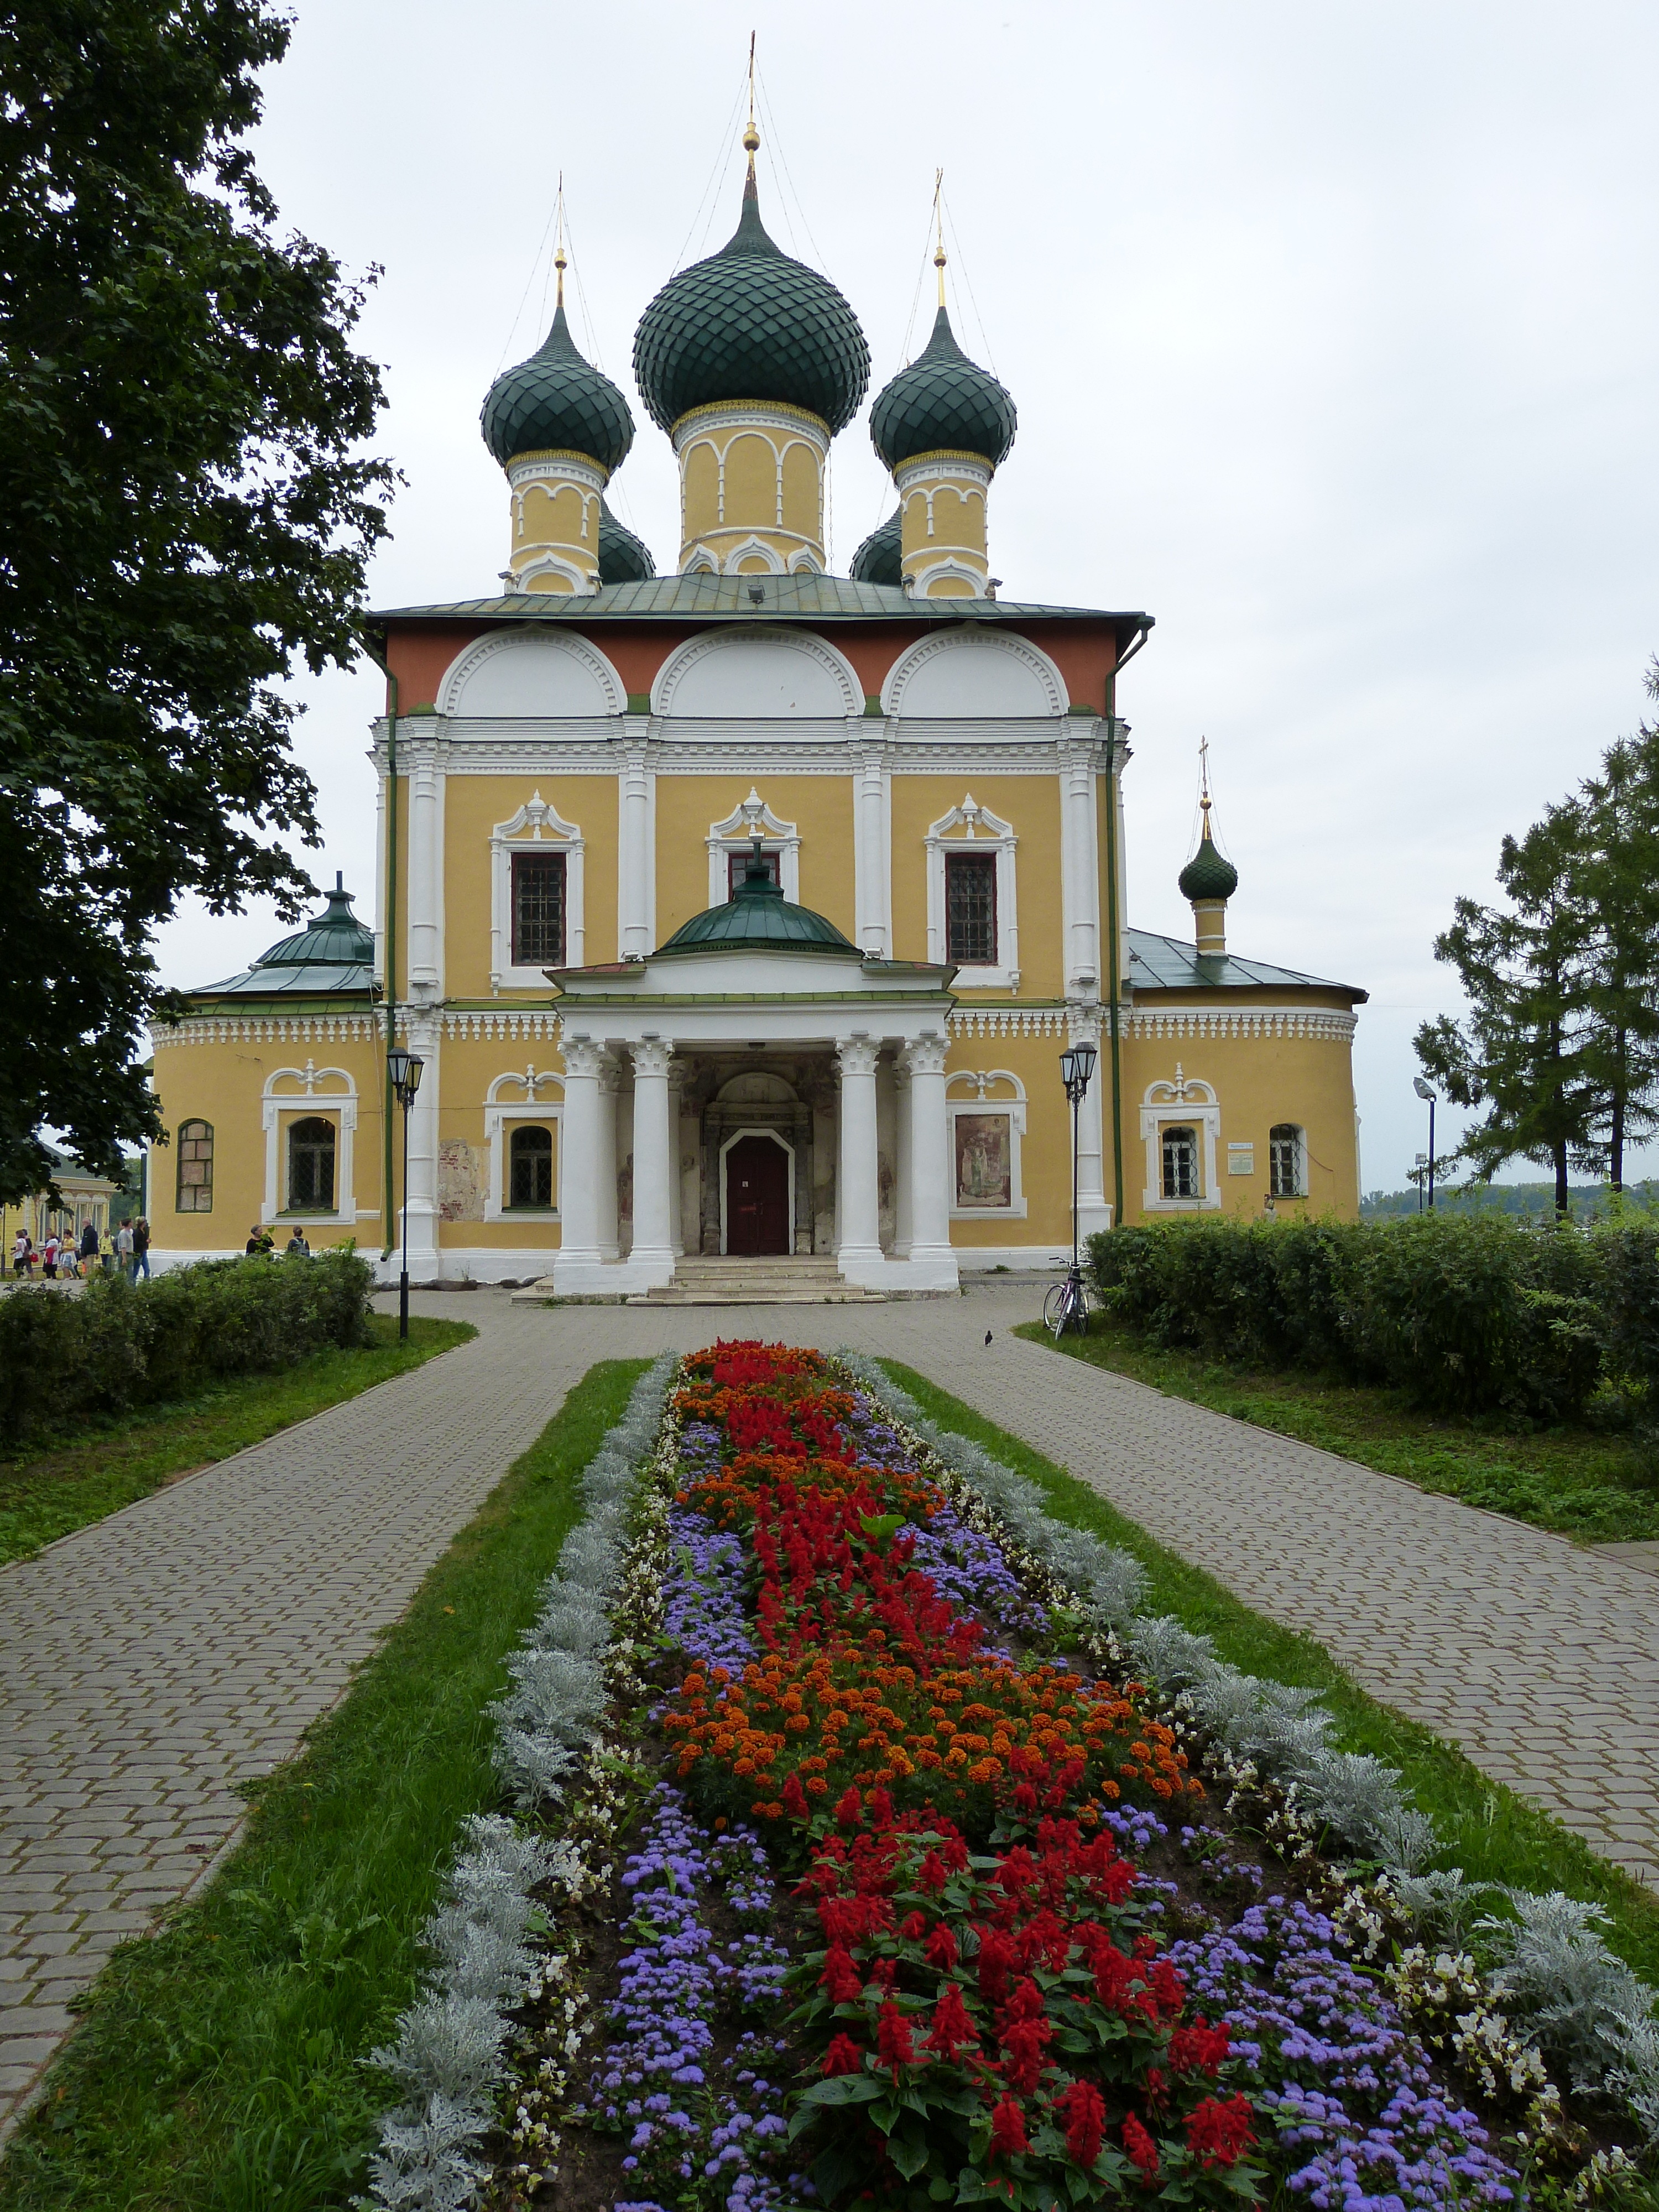
flower, building, chateau, palace, church, chapel, garden, place of worship, flowers, bed, monastery, shrine, orthodox, dome, estate, russia, historically, believe, russian orthodox church, golden ring, uglich